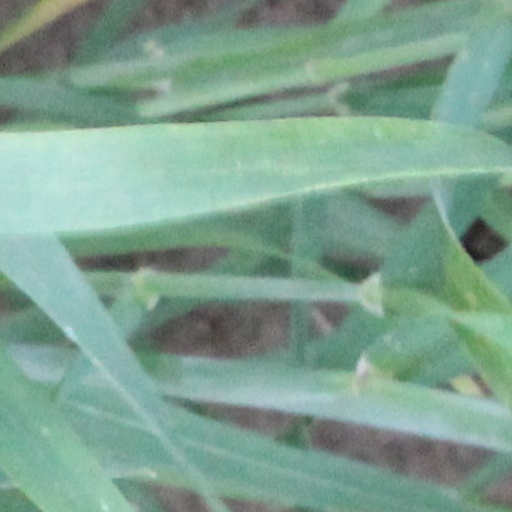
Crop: wheat